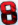
Number: 8